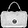
Label: Bag